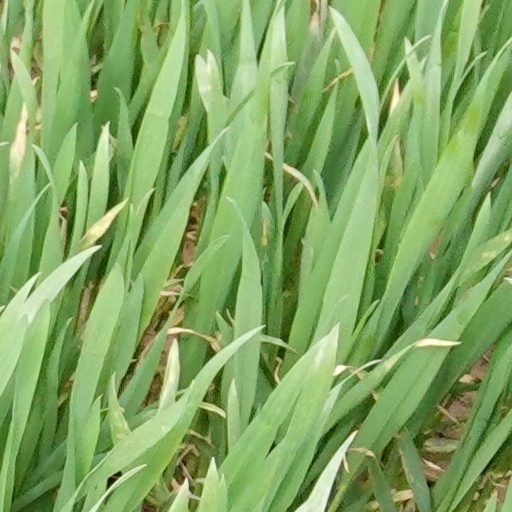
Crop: wheat